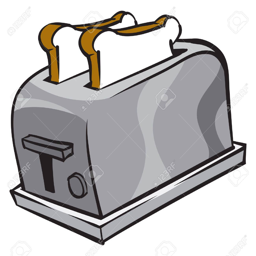
an illustration of a toaster and slices of bread stock vector